Jules Aimé Battandier

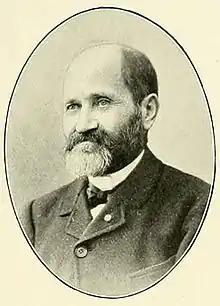
Jules Aimé Battandier (1848-1922)

Jules Aimé Battandier (28 January 1848 – 18 September 1922) was a French botanist who was a native of Annonay, department of Ardèche. He was an authority on Algerian flora.